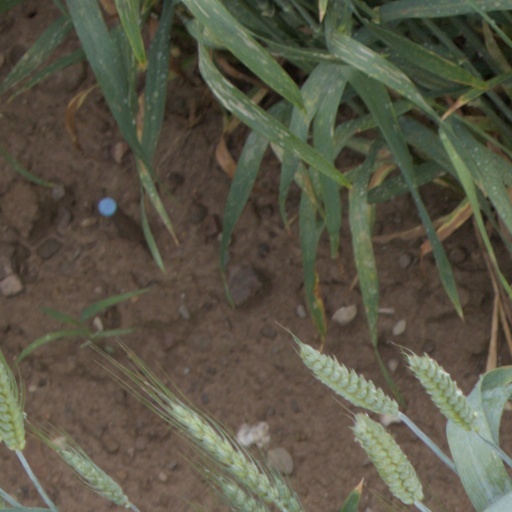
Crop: wheat